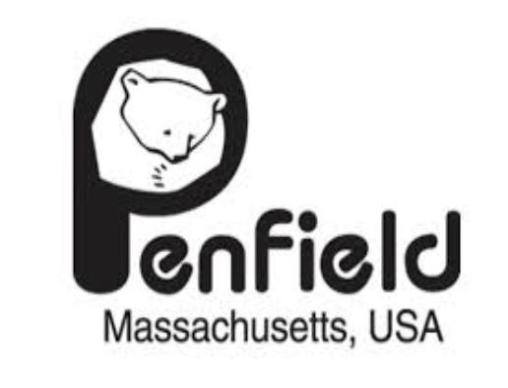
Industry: Clothes